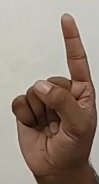
ASL sign: 1